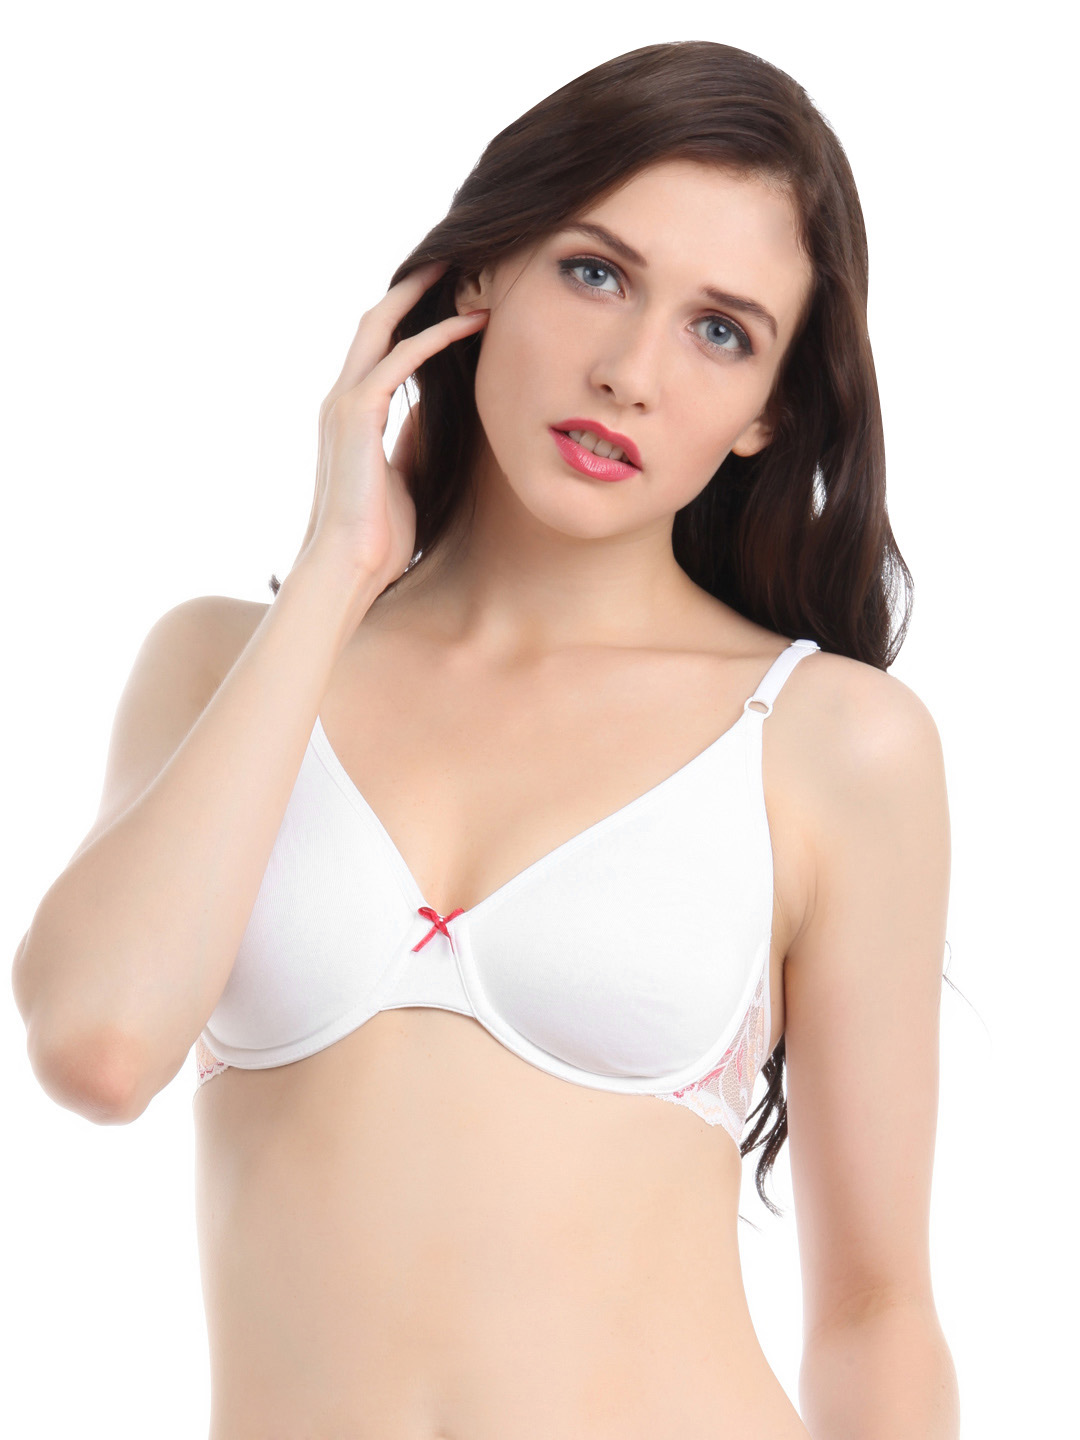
Miss-T White Bra
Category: Apparel / Innerwear / Bra
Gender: Women
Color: White
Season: Summer 2012
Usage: Casual